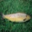
Label: trout